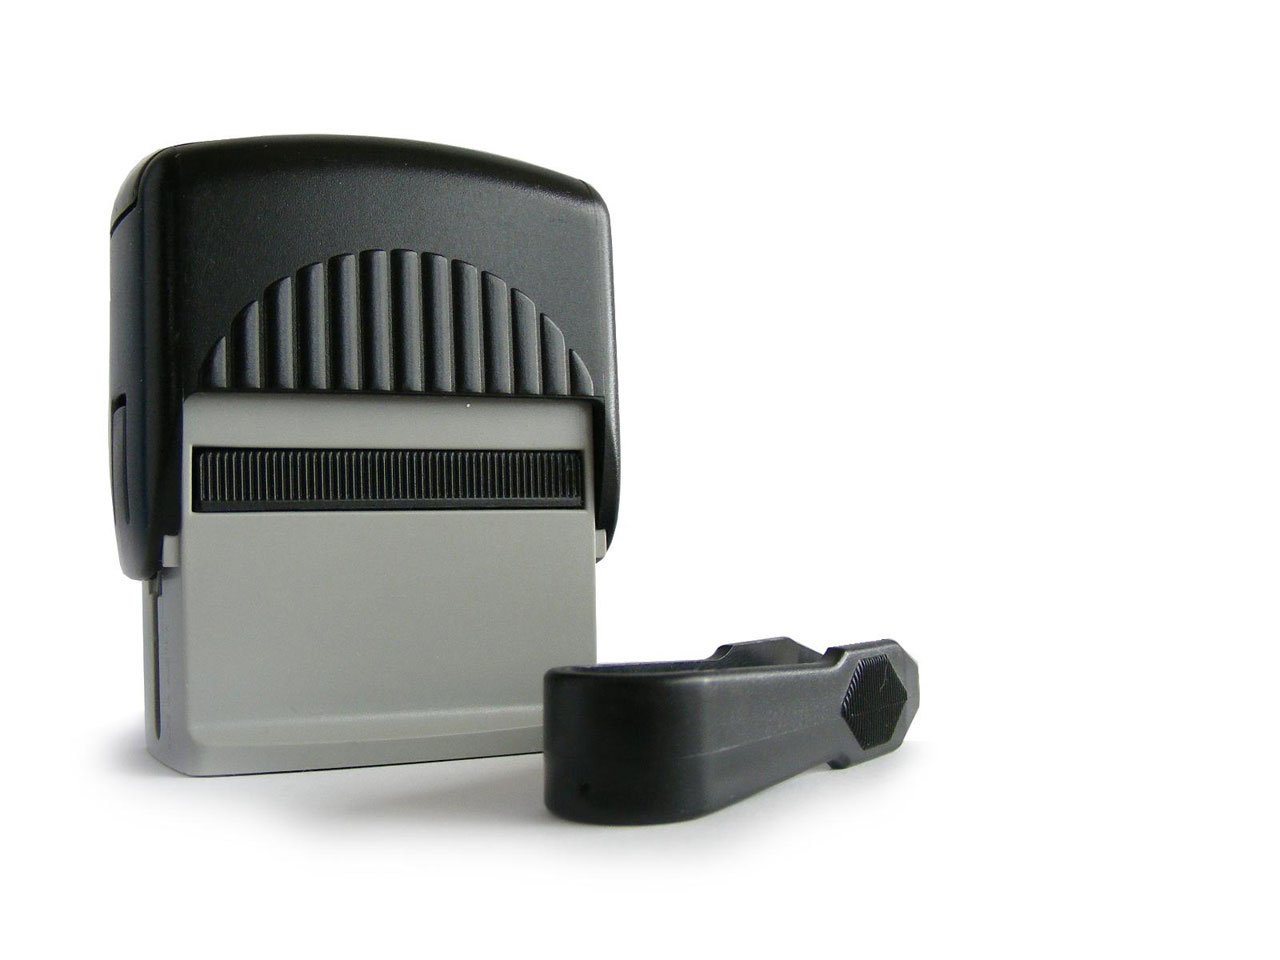
technology, office, gray, black, product, stamper, self inking